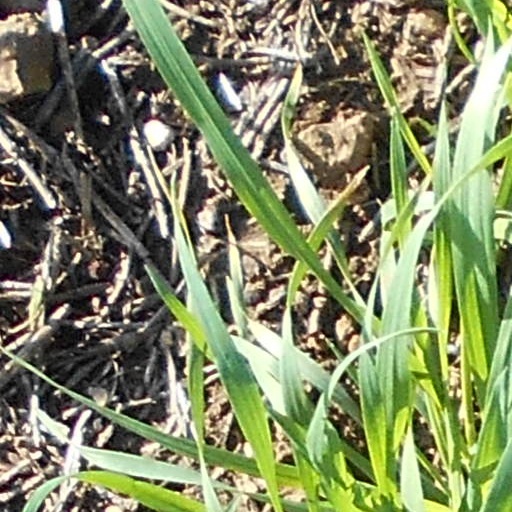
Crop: wheat